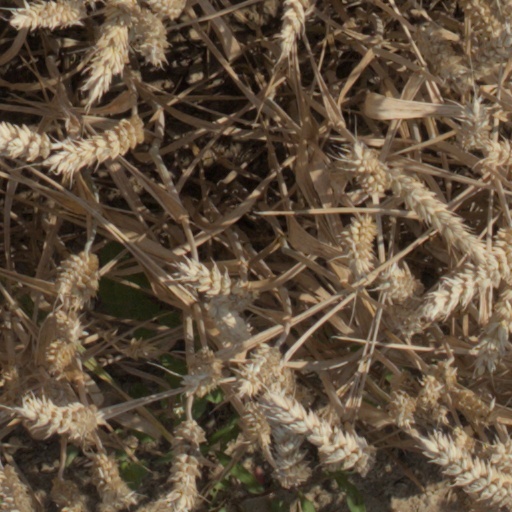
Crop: wheat